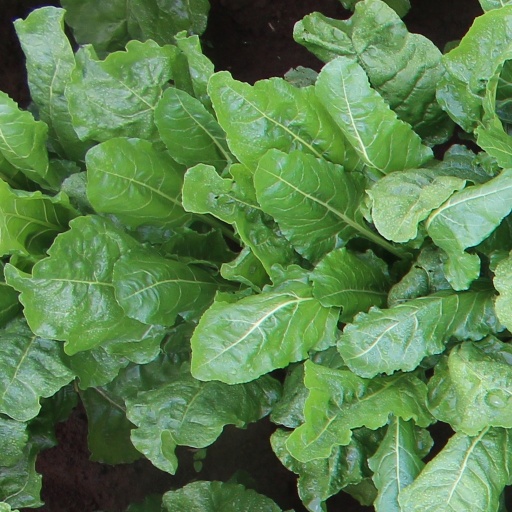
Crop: sugar beet